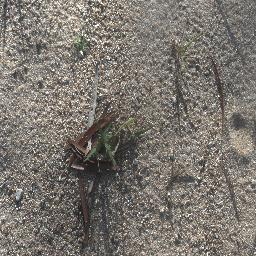
Label: negative